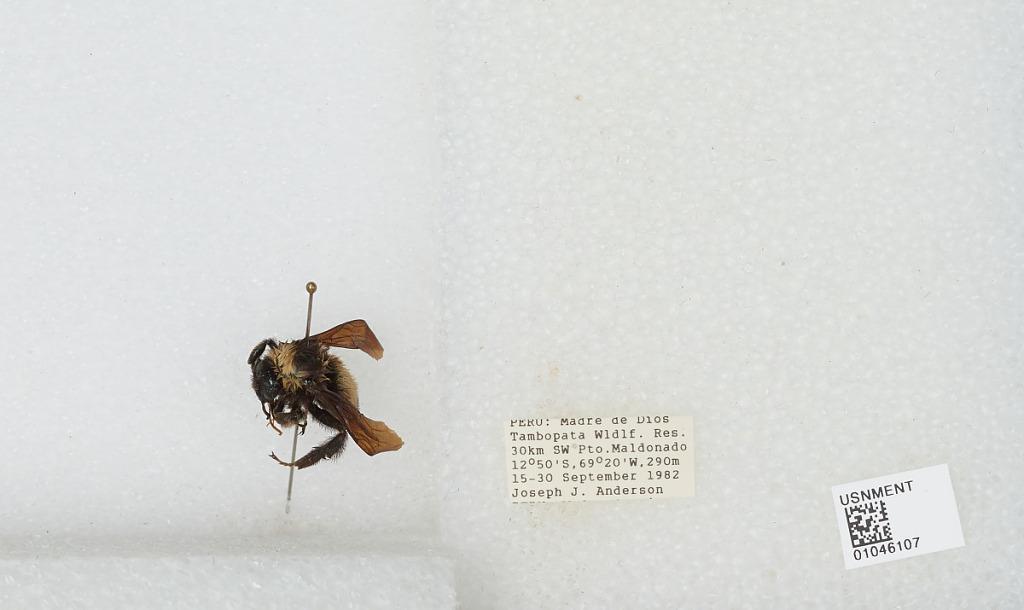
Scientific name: Bombus sp.
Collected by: J. Anderson
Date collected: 1982-9-15
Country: Peru
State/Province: Madre De Dios
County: Tambopata
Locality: Tambopata Wildlife Reserve, 30 kilometers southwest of Puerto Maldonado
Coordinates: -12.5, -69.2